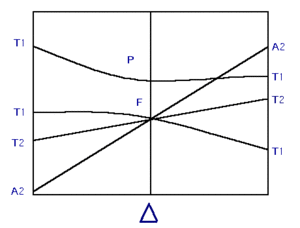
Le cobalt est l'élément chimique de numéro atomique 27, de symbole Co.